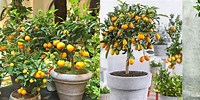
Label: grapefruit